Adra, Spain

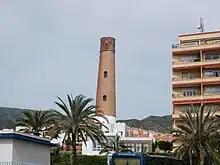
City Centre, March 2011

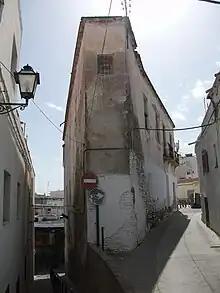
Typical street in Adra, March 2011

Abdera was founded by the Phoenicians as a trading colony. It later grew to prominence under the Roman Empire.